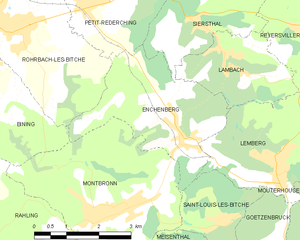
Enchenberg est une commune française du département de la Moselle en région Grand Est.